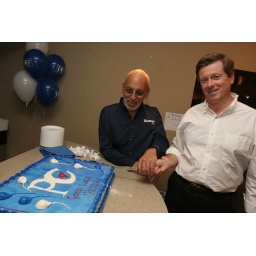
Peter &amp;amp; John cut the cake at the official opening of the Shurman campaign office in Thornhill.